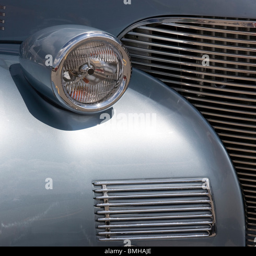
detail of vintage car on display during an antique car show